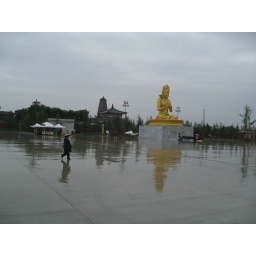
person walking in rain by gold statue and pagoda